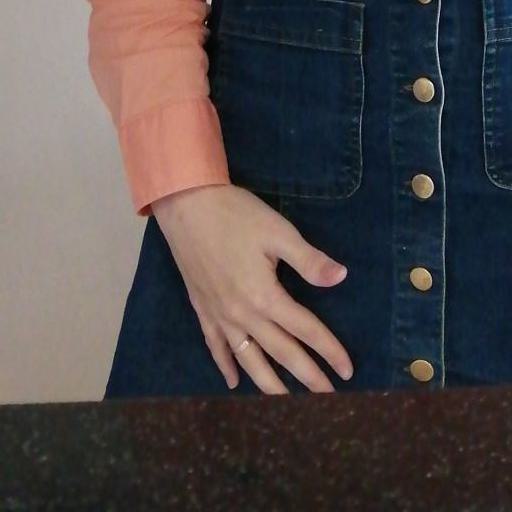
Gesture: no_gesture